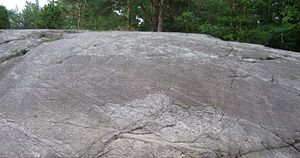
Sigurd Fafnersbane
Billed- og runeristningen på Ramsundsberget i Södermanland i Sverige (Sö 101)
"Sigurd Fafnersbane er en skikkelse i nordisk mytologi beskrevet i Ældre Edda og den islandske Vølsungesagaen. Han er søn af Sigmund og Hjørdis og gift med Gudrun. Med sværdet Gram dræber han dragen Fafner og får tilnavnet ""Fafnersbane"". Derefter dræber han smeden Regin, som er hans fosterfader og Fafners broder. Billeder på resterne af en portal fra Hylestad stavkirke i Setesdal Norge og en kristen billed- og runeristning på Ramsundsberget i Södermanland i Sverige er eksempler på middelalderens billedfremstillinger af episoderne i Vølsungesagaen og Den Ældre Edda.